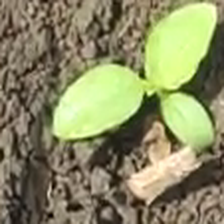
Weed species: Kena_(Commplina_benghalensio)